Potter's Lock, Wiltshire

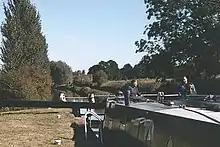
Potter's Lock

Potter's Lock is on the Kennet and Avon Canal, at Bedwyn, Wiltshire, England.